Benz Viktoria

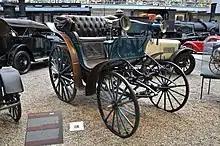
Benz Victoria in National Technical Museum in Prague

Vehicle number 99, located in the car museum of Einbeck, is street-legal in Germany. The first modern general inspection took place in April 2019. The local department of motor vehicles issued an allowance for usage at daytime and in good weather conditions, so that no additional vehicle lighting needed to be installed. The usage of a traffic paddle is still legal in Germany as a direction indicator for historic cars. Regular inspection was renewed in 2023.